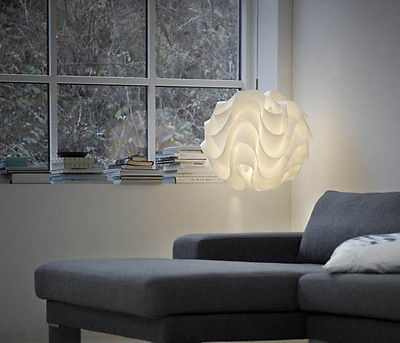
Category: lamp